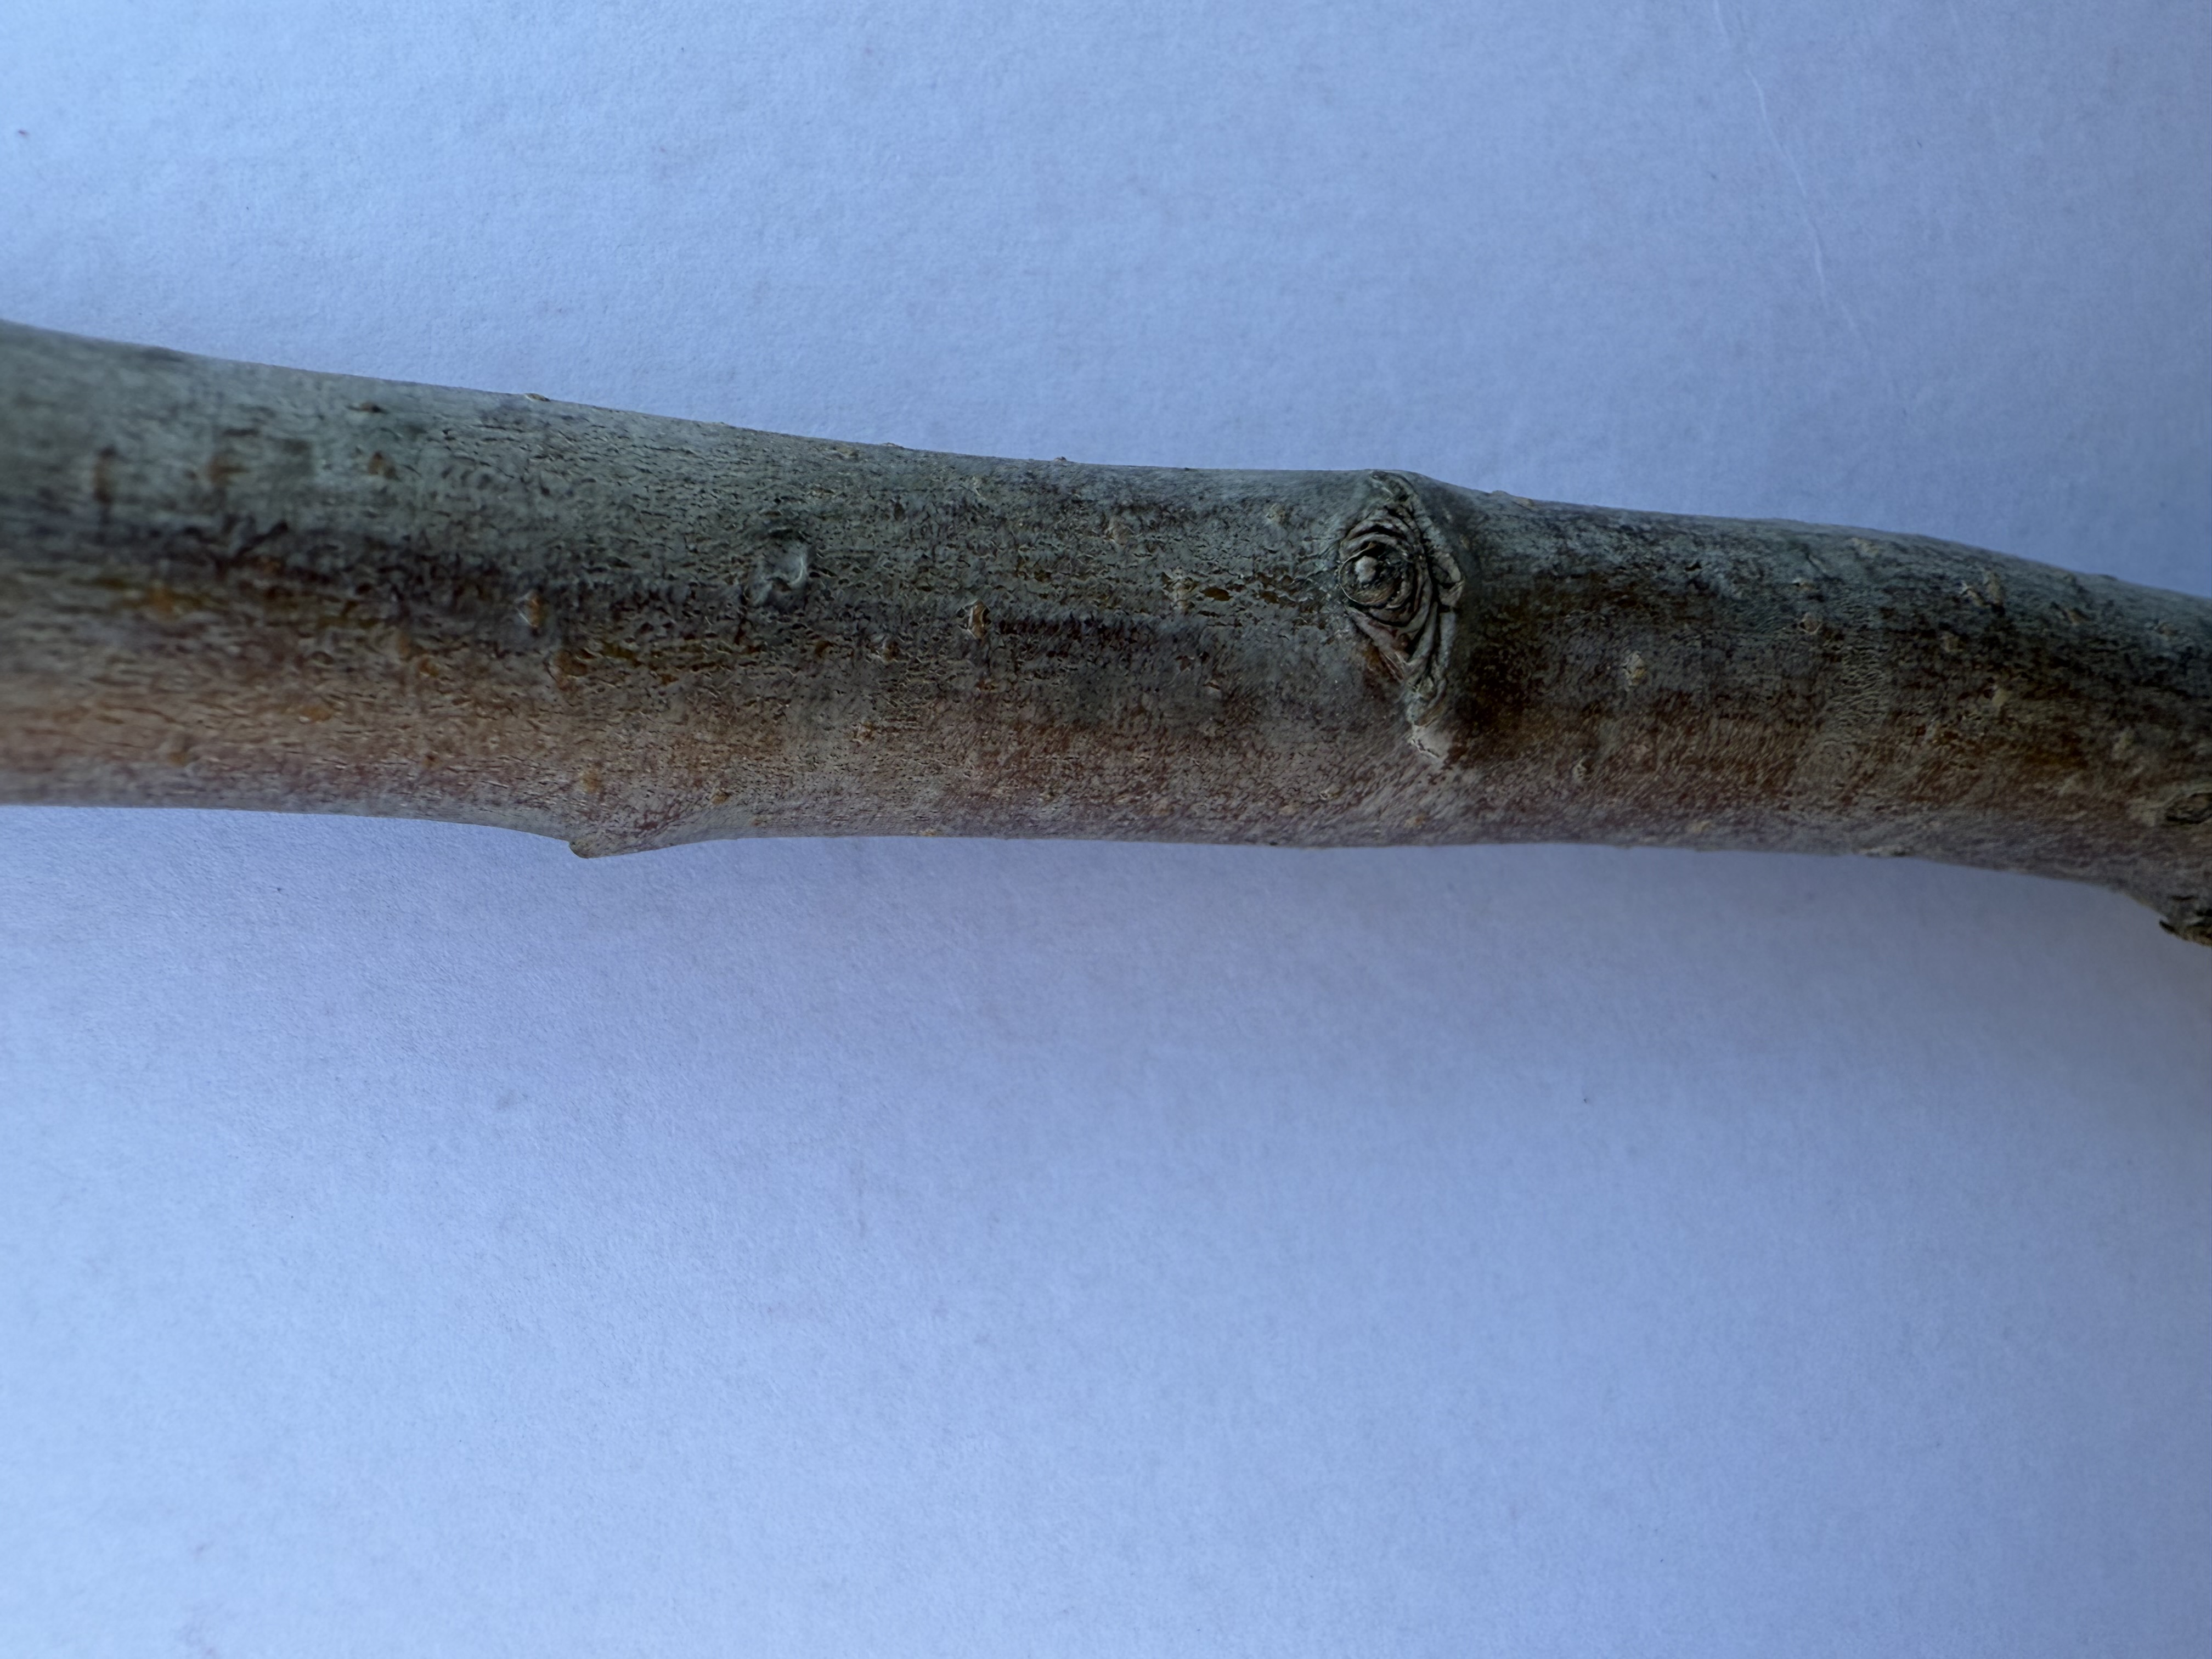
Variety: Granny Smith Apple